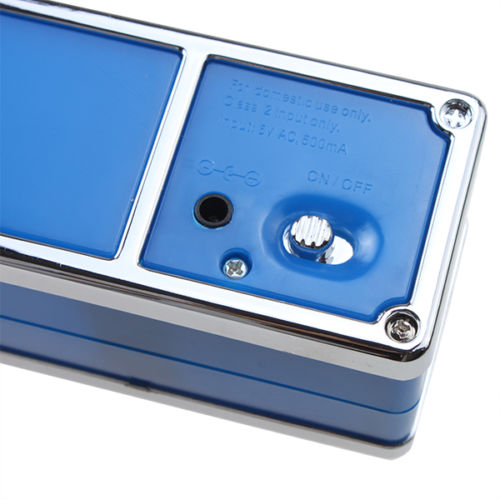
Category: lamp